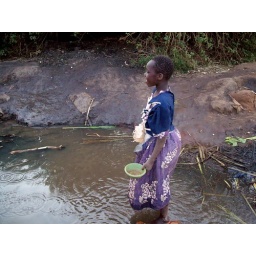
girl in river